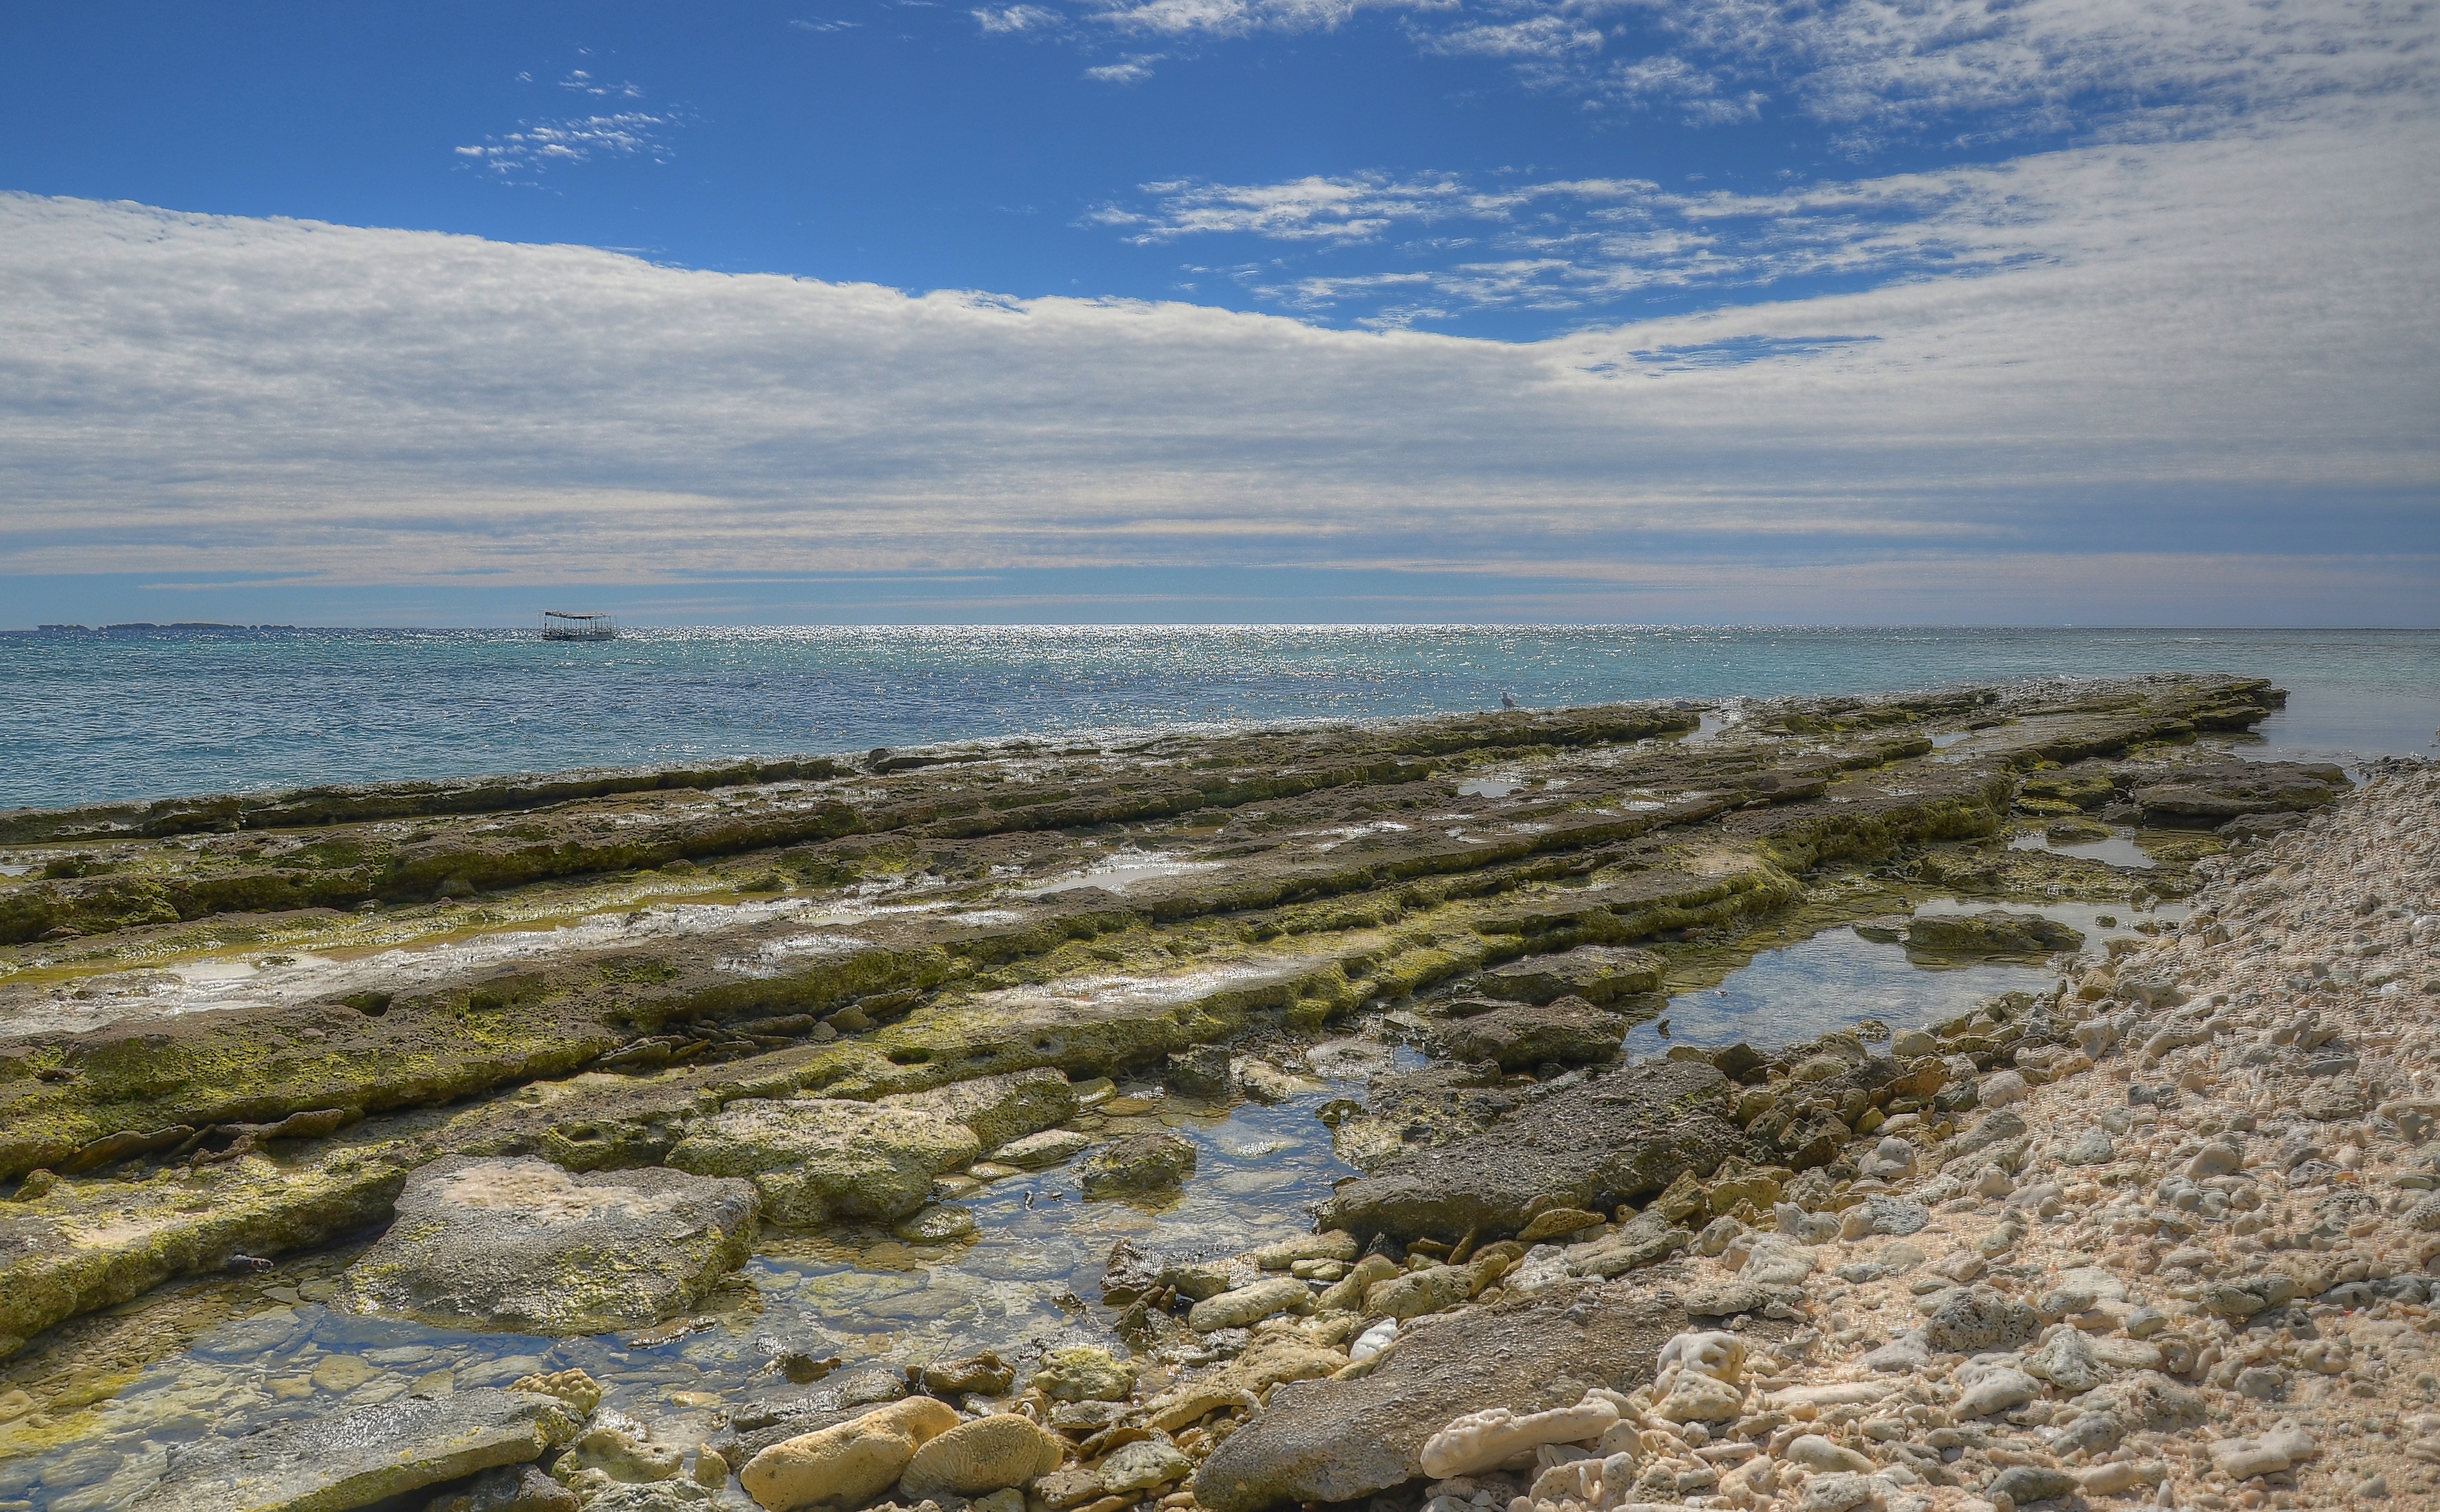
beach, landscape, sea, coast, water, sand, rock, ocean, horizon, marsh, cloud, boat, shore, wave, cliff, cove, holiday, bay, terrain, body of water, australia, geology, wetland, habitat, queensland, ecosystem, cape, landform, great barrier reef, mudflat, natural environment, geographical feature, lady musgrave island